Hassan Khomeini

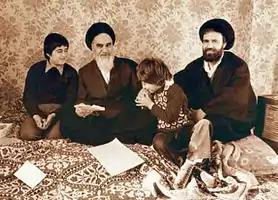
Hassan Khomeini between his grandfather Ruhollah and father Ahmad. His cousin Ali Eshraghi is on the left side

Hassan Khomeini is a grandson of the founder of the Islamic Republic of Iran, Ruhollah Khomeini. He is the son of Ahmad Khomeini and Fatemeh Tabatabai. He has four children.